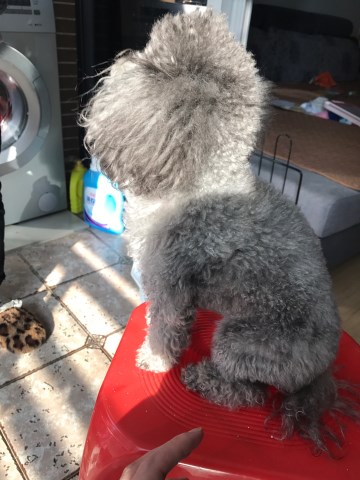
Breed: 2925-n000114-toy_poodle